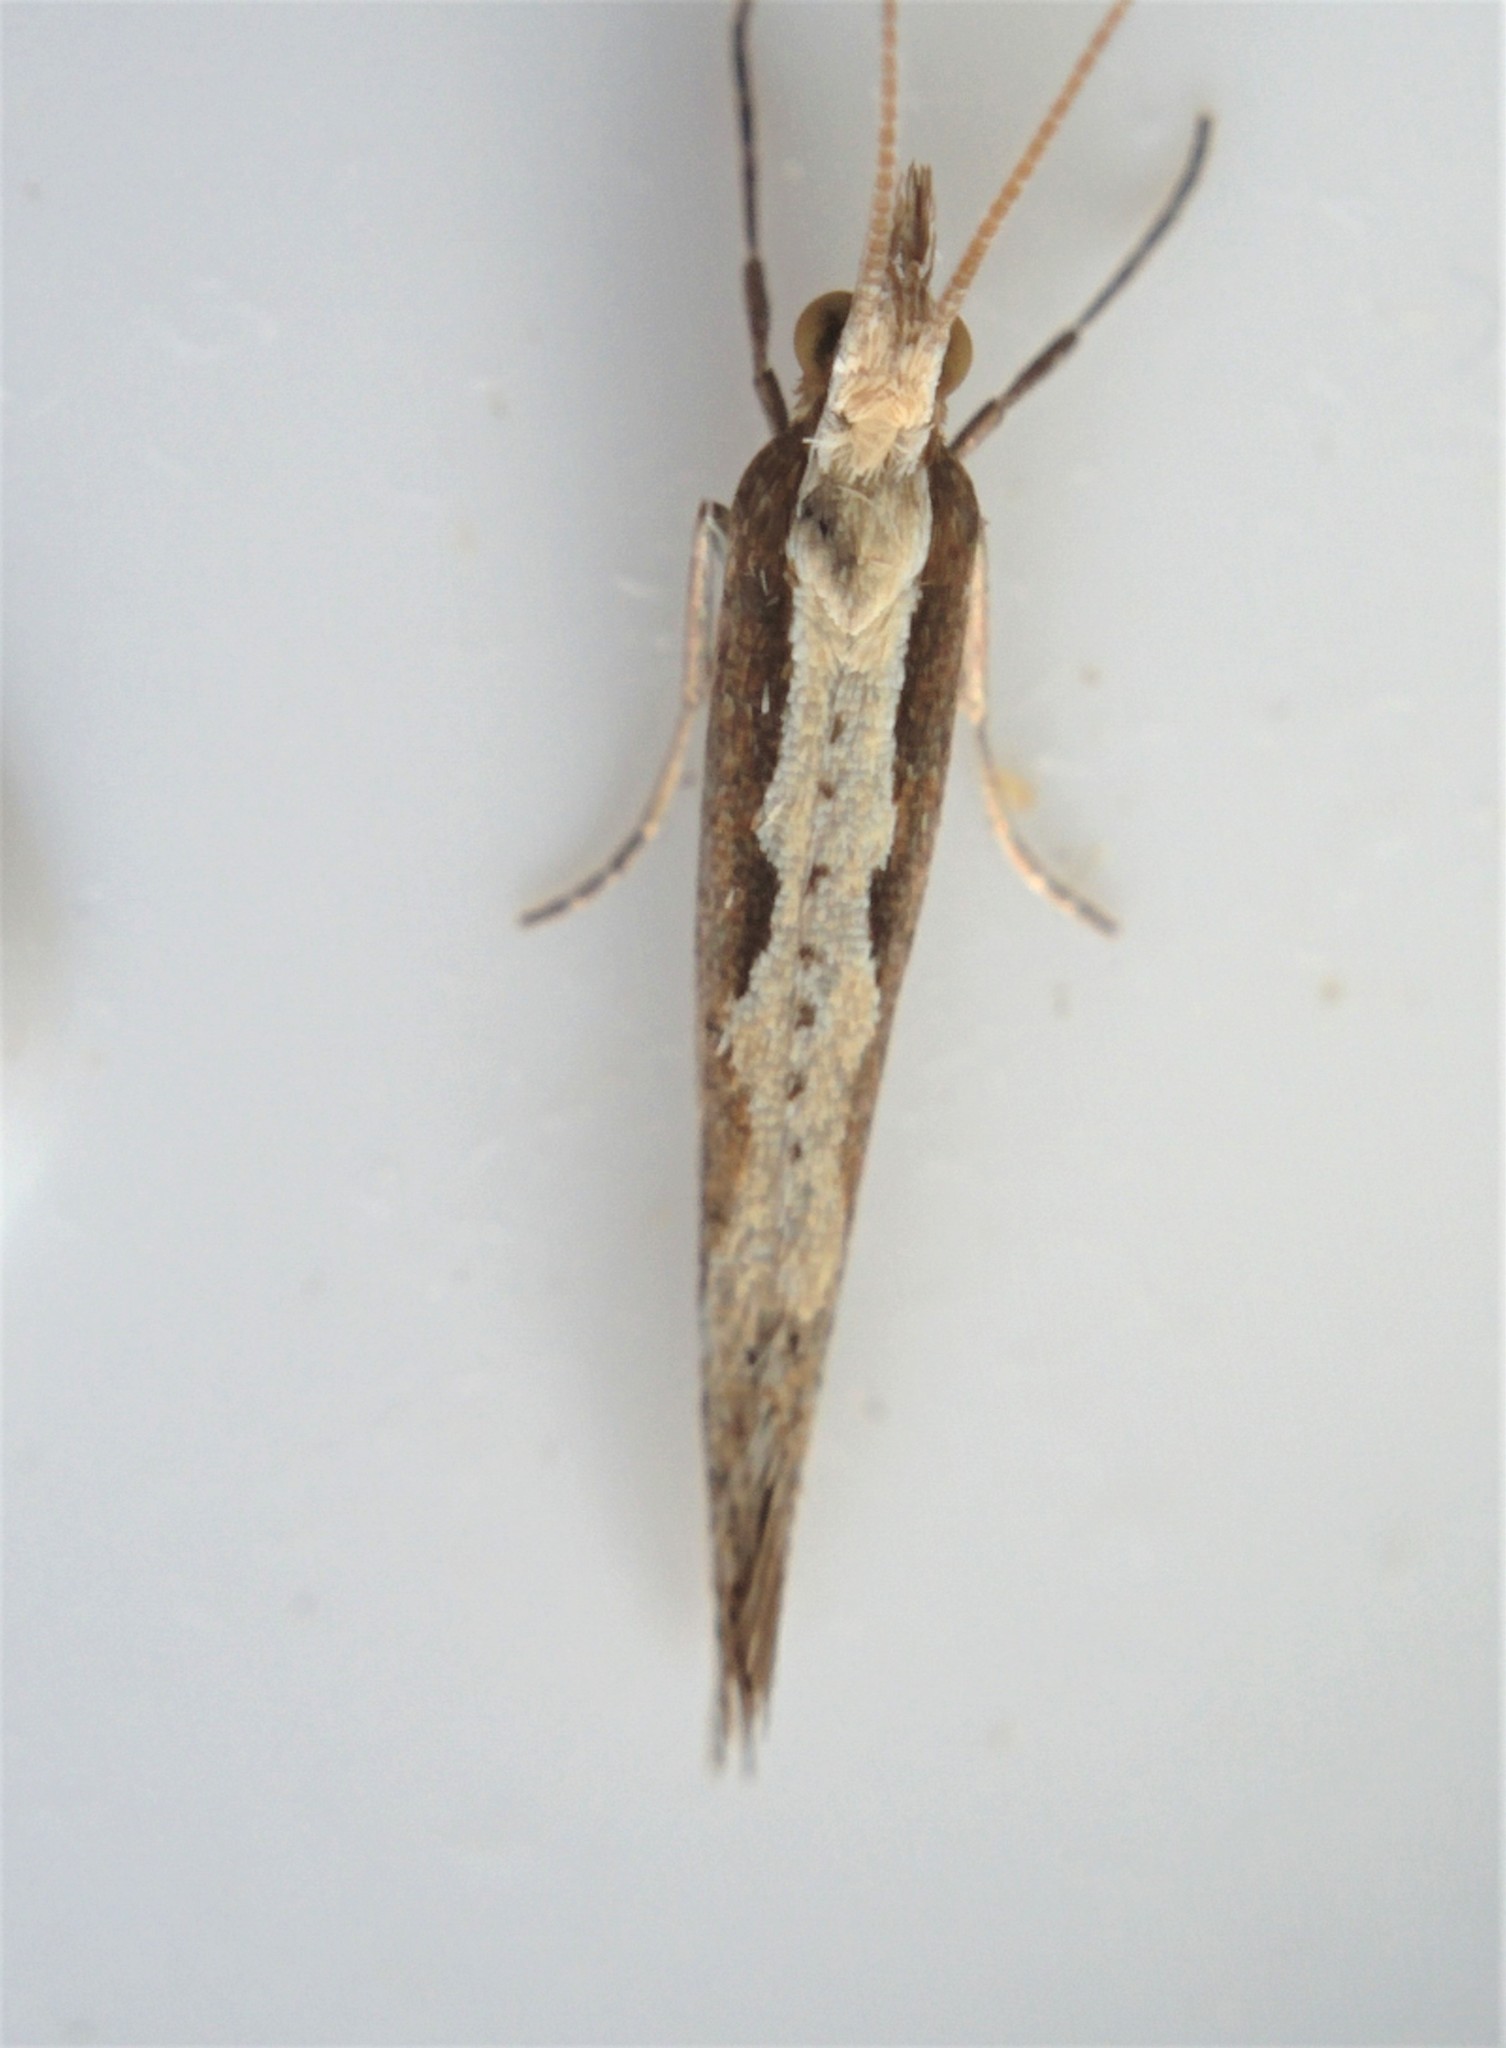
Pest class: diamondback_moth